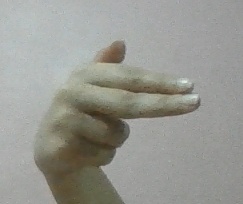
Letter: ghain